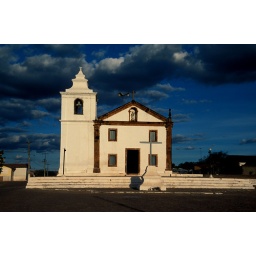
A small white church stands alone in the last light. Oeitras, Piaui State, North East Brazil, 1999